1987 Forsyth County protests

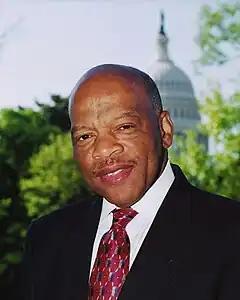
U.S. Representative John Lewis "(pictured 2003)" was one of several politicians and civil rights activists who marched in Forsyth County on January 24.

The march was scheduled to begin at 11 a.m., but due to the size of the crowd, the start was delayed by over three hours, commencing at about 2:20 p.m. The protestors met at a shopping center on the outskirts of Cumming and began the roughly march, beginning at an offramp of Georgia 400 at Georgia State Route 20, traveling mostly along Georgia State Route 9, and terminating at the Forsyth County Courthouse in downtown Cumming. Once there, several speeches would be given at the courthouse square. Due again to the large number of people participating, the march took about 2 hours to complete, with some areas having people walk eight-to-12 people abreast. Many notable individuals participated in the march, including numerous politicians and civil rights leaders. Both of the U.S. senators from Georgia, Sam Nunn and Wyche Fowler, marched, along with U.S. Representative John Lewis, a civil rights activist who had participated in the Selma to Montgomery marches. Other politicians included former senator and presidential candidate Gary Hart and Atlanta Mayor Andrew Young, who said of the march, "This march had to take place, for we once again had to say: 'We ain't gonna let nobody turn us round'". Other noted civil rights activists included Southern Christian Leadership Conference president Joseph Lowery, NAACP executive director Benjamin Hooks, A. James Rudin of the American Jewish Committee, Ralph Abernathy, Dick Gregory, Jesse Jackson, and Coretta Scott King, the widow of Martin Luther King Jr.